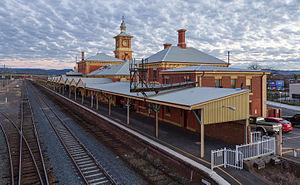
Gare ferroviaire d' Albury, zone d&#39